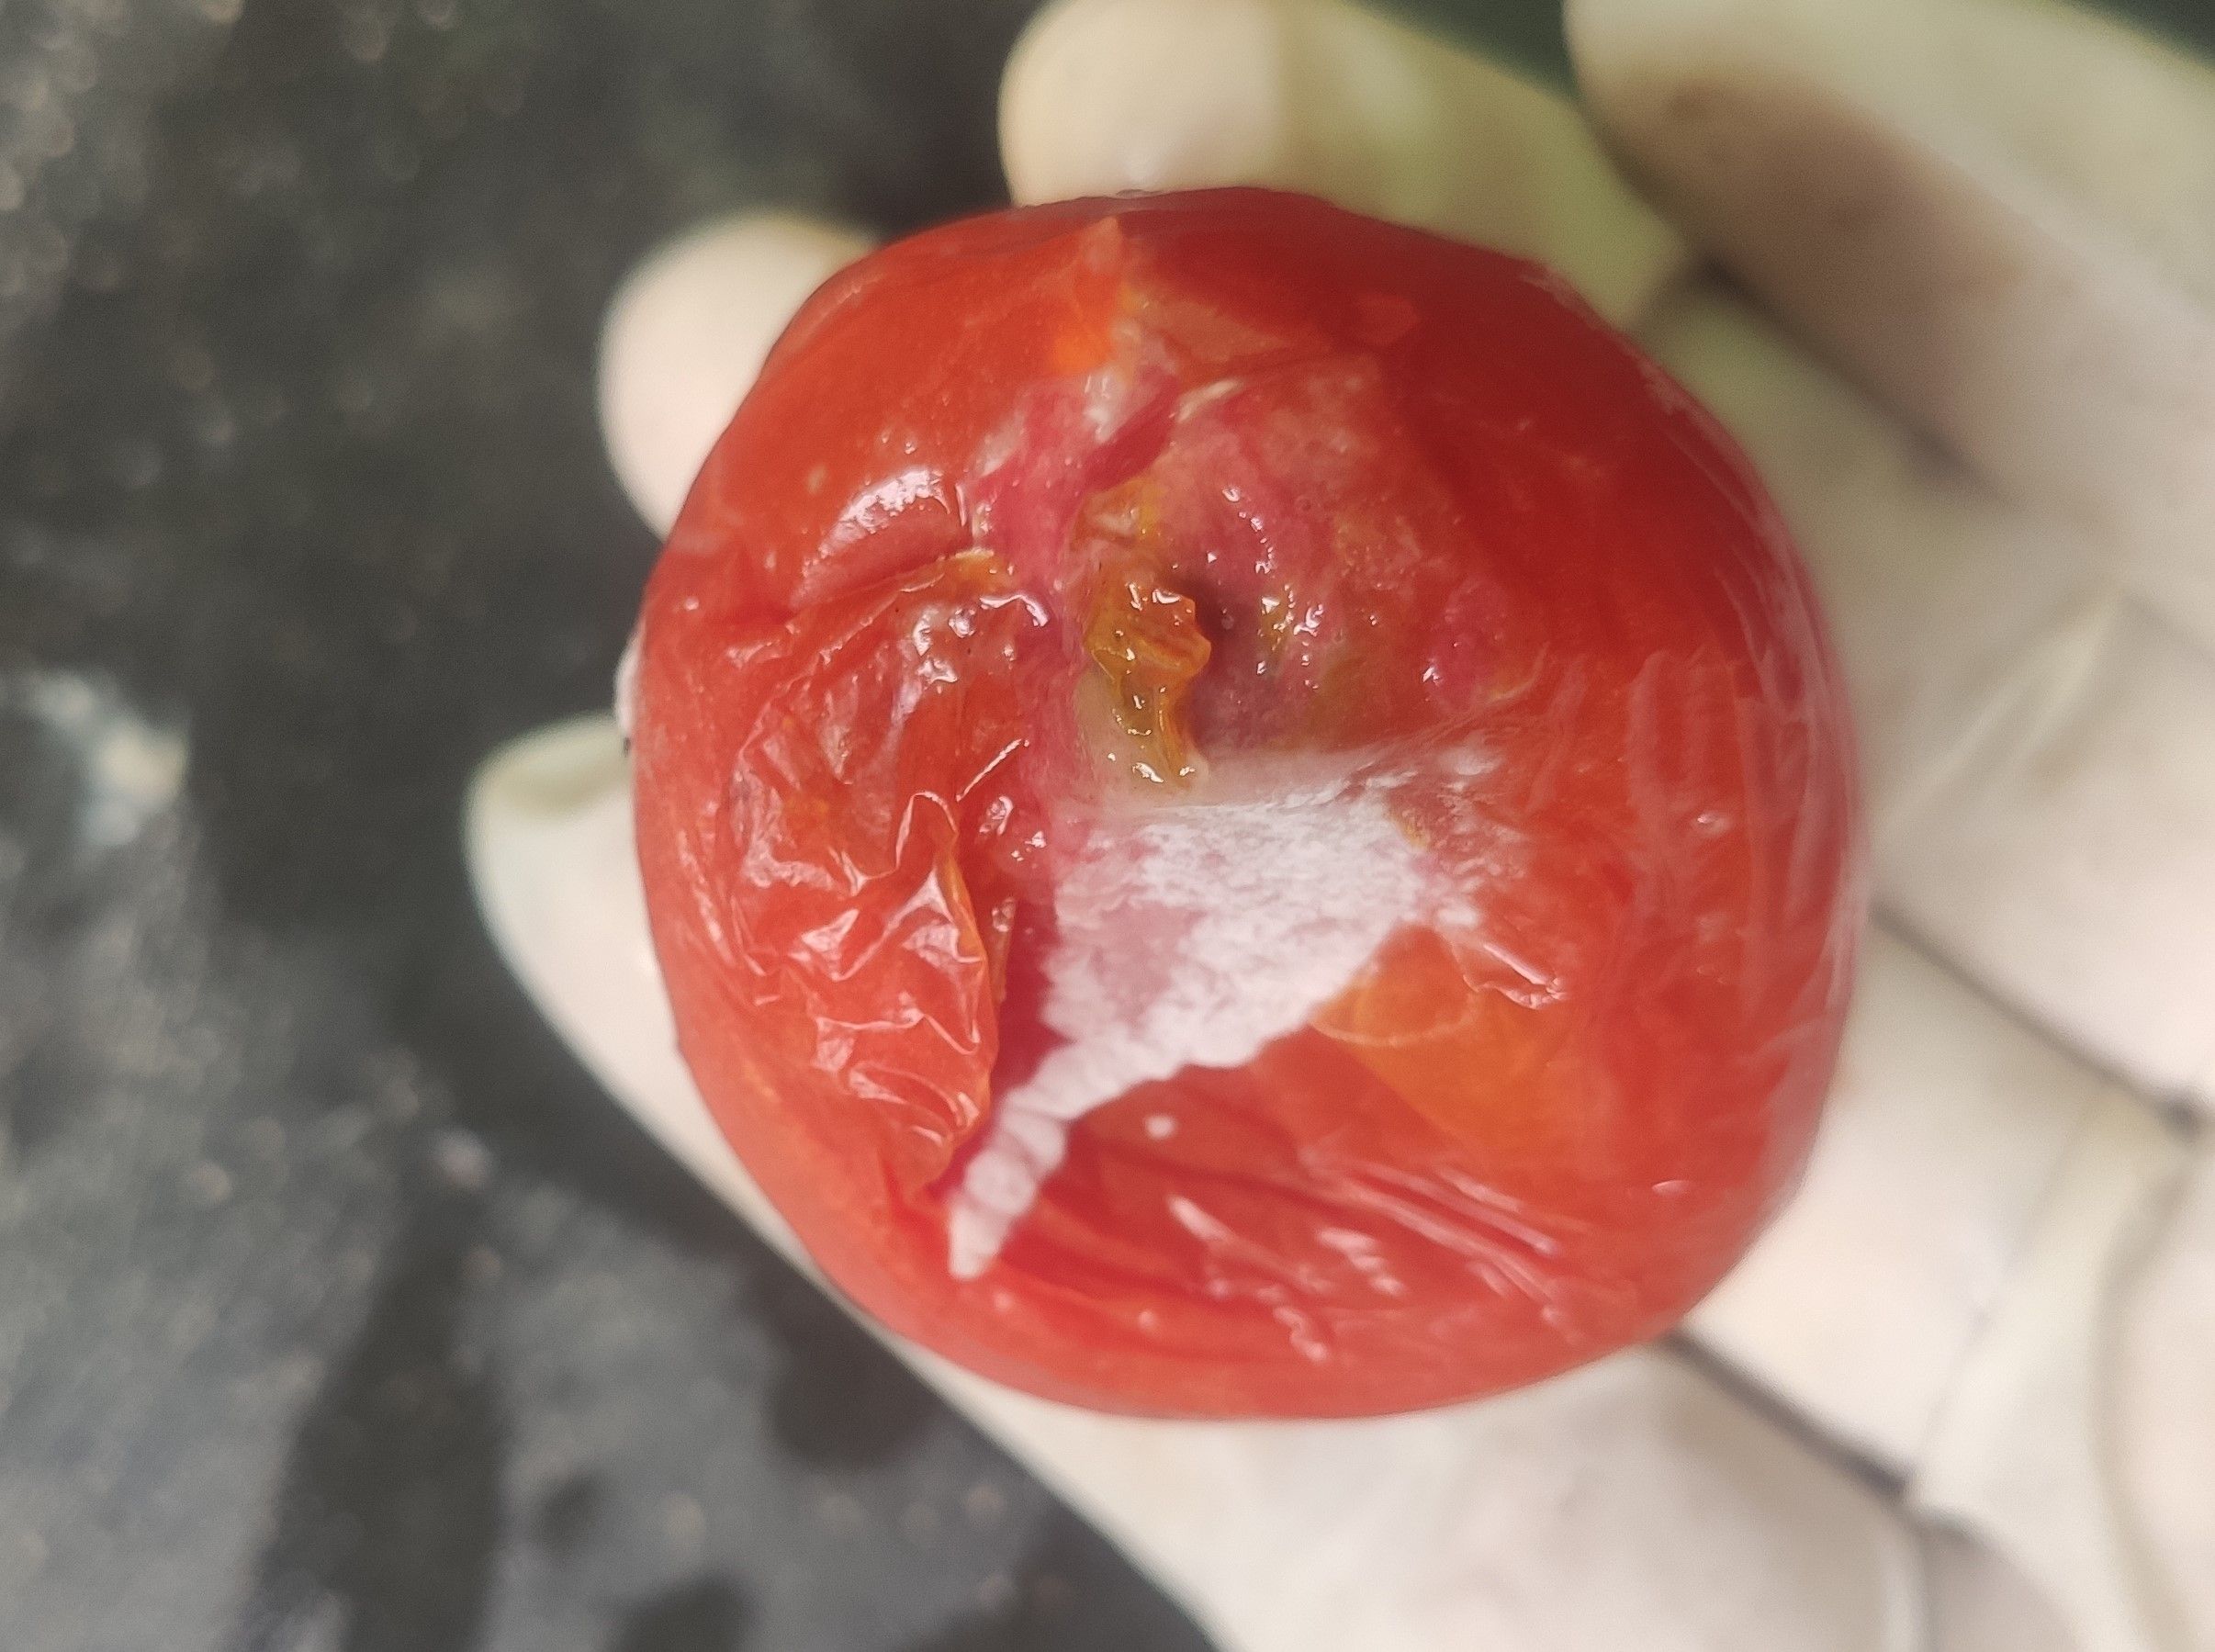
Fruit: tomatoes
Grade: 3rd-grade